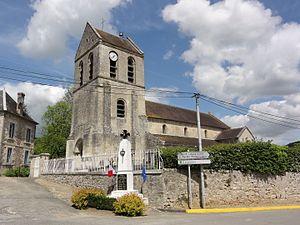
Merlieux-et-Fouquerolles est une commune française située dans le département de l'Aisne, en région Hauts-de-France.